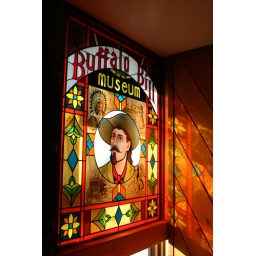
Stained glass window in Buffalo Bill museum. Colorado